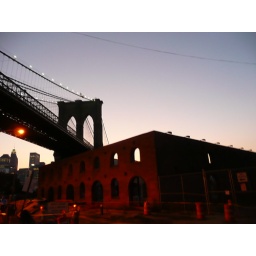
brooklyn bridge over that park building i love.